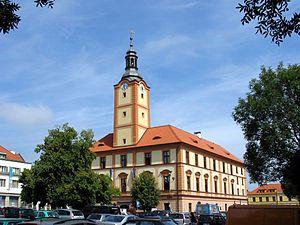
Sušice est une ville du district de Klatovy, dans la région de Plzeň, en République tchèque. Sa population s'élevait à 11 146 habitants en 2018.